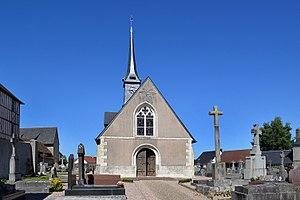
Saint-Cyr-du-Ronceray (Calvados)
Saint-Cyr-du-Ronceray est une ancienne commune française, située dans le département du Calvados en région Normandie, devenue le 1ᵉʳ janvier 2016 une commune déléguée au sein de la commune nouvelle de Valorbiquet.